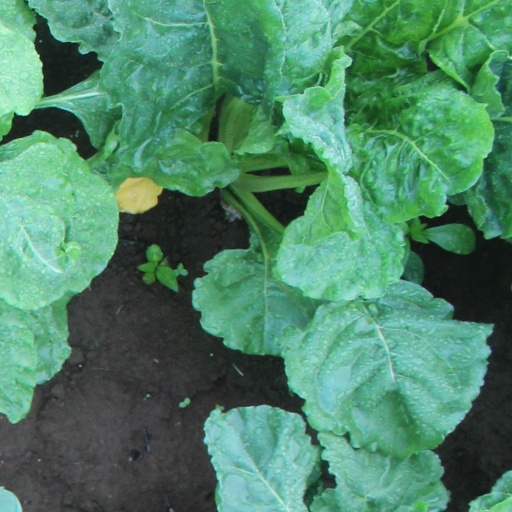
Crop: sugar beet